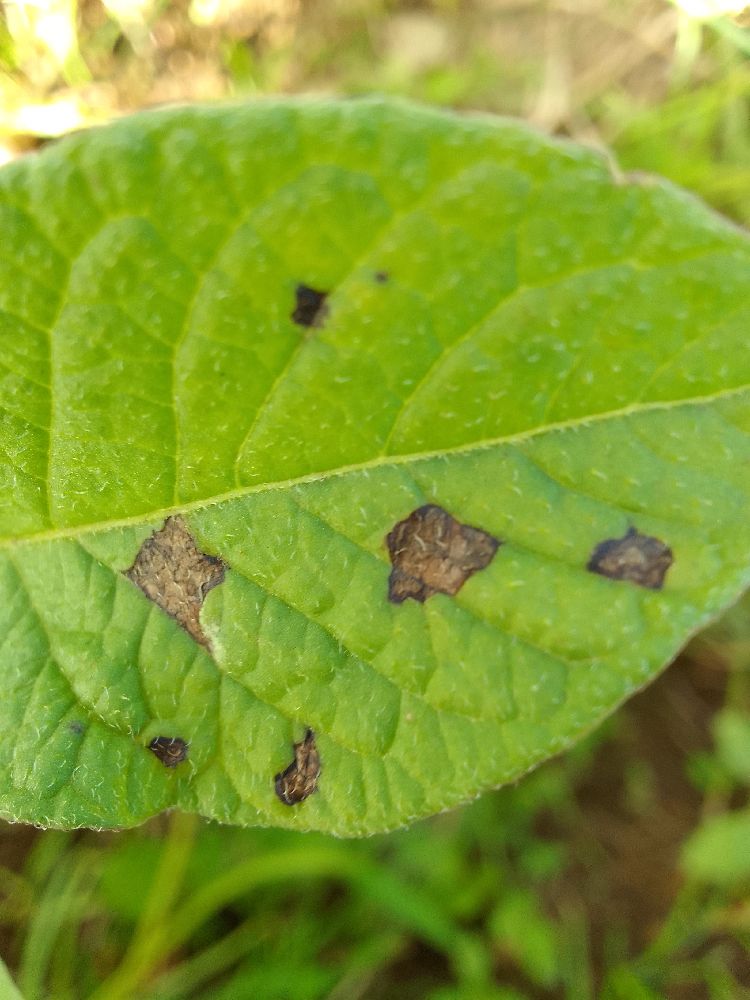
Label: Early blight